Noor (missile)

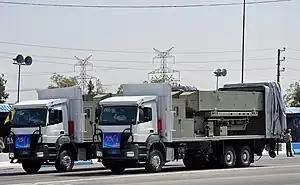
Transporter erector launcher (TELs) for Noor/Qader missiles. The TEL can be disguised as a civilian truck.

Iran was the first export customer of Chinese C-802 missiles. The contract was signed in 1995 but was cancelled due to U.S. pressure after 60 missiles had been delivered. After that, Iran started a program to reverse engineer the C-802.